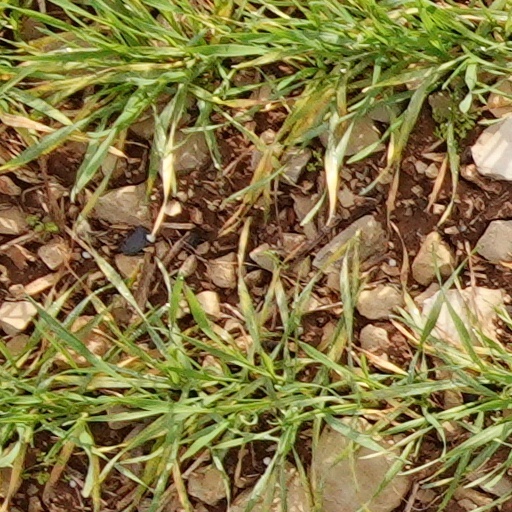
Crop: wheat